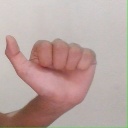
अक्षर: त